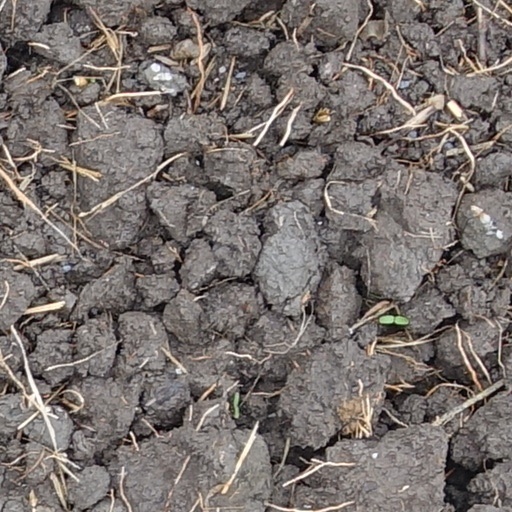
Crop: wheat